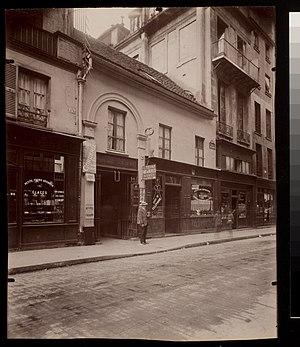
Le passage Molière est une voie du 3ᵉ arrondissement de Paris, en France.